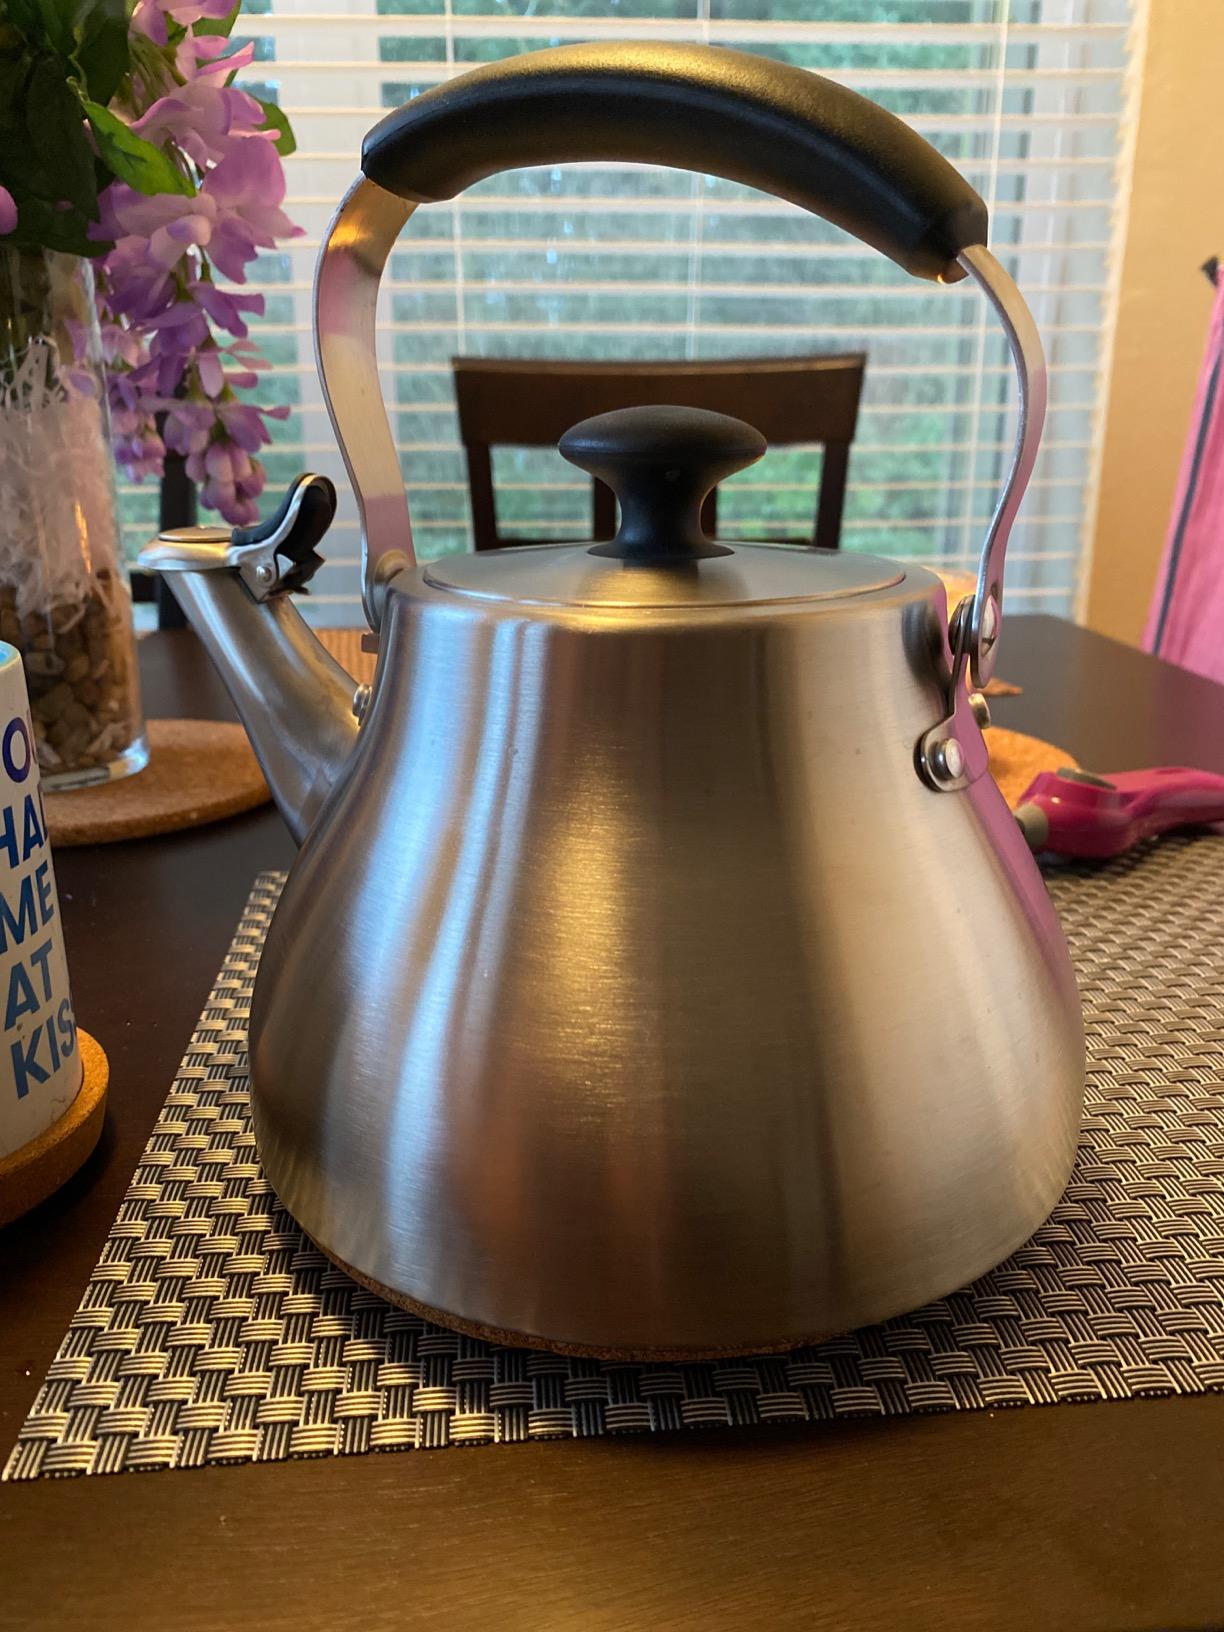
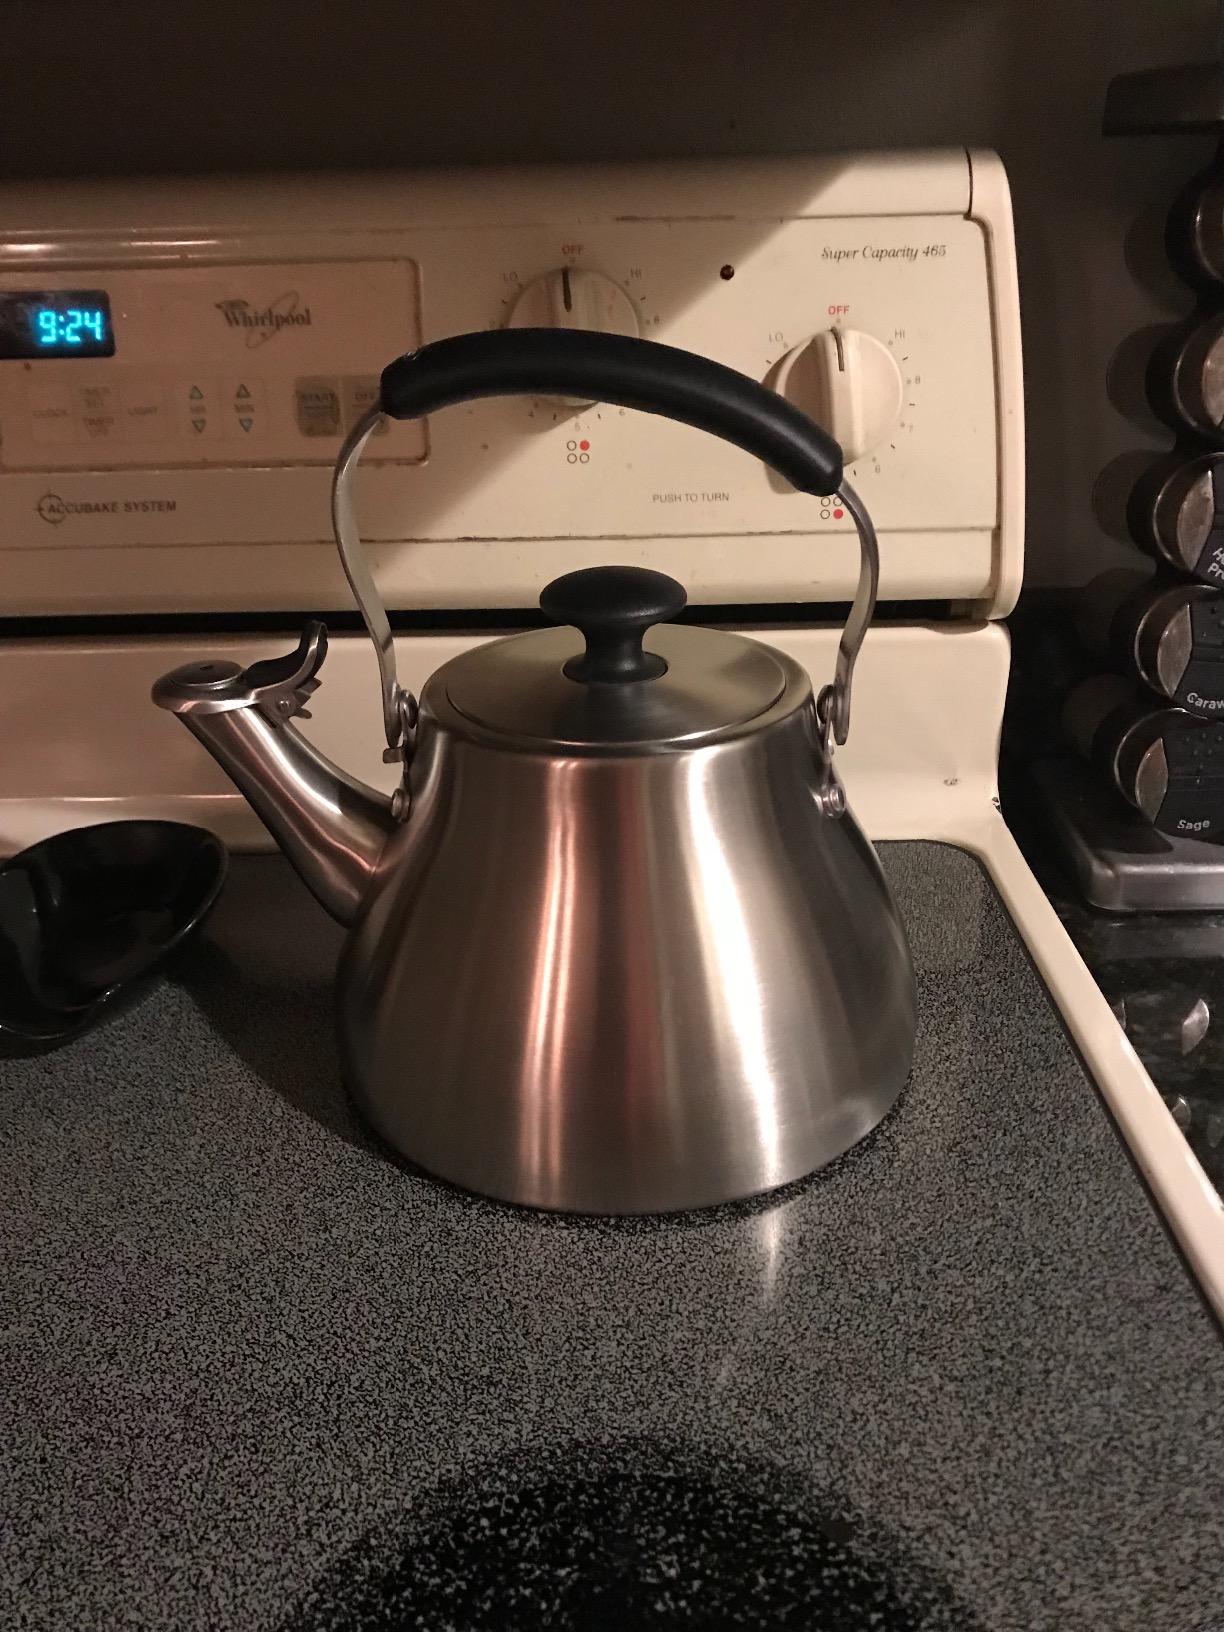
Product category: items_kettle
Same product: yes